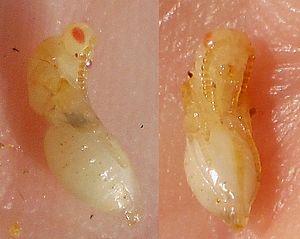
Nymphe d'Eurytoma amygdali extraite d'une amande (Prunus dulcis) restée sur l'arbre, début mars.